Marine art

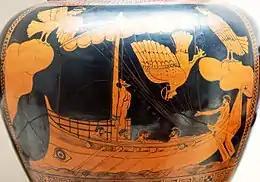
Odysseus and the Sirens. Detail from an Attic red-figured stamnos, –470 BC

Ships sometimes appear in Ancient Greek vase painting, especially when relevant in a narrative context, and also on coins and other contexts, though with little attempt at a seascape setting. As in Egyptian painting, the surface of the water may be indicated by a series of parallel wavy lines. Ancient Roman painting, presumably drawing on Greek traditions, very often shows landscape views from the land across a lake or bay with distant land on the horizon, as in the famous "Ulysses" paintings in the Vatican Museums. The water is usually calm, and objects that are submerged, or partly so, may be shown through the water. The large Nile mosaic of Palestrina (1st-century BCE) is a version of such compositions, with a view intended to show all the course of the river.